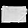
Label: Bag